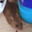
Label: mouse